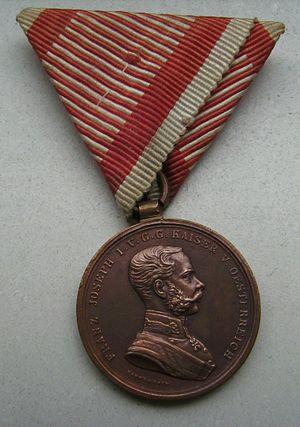
La médaille pour la Bravoure est une décoration militaire honorifique de l'empire d'Autriche puis de la double monarchie d'Autriche-Hongrie.